List of birds of Kenya

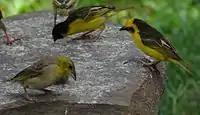
These baglafecht weavers (black and yellow) and village weaver (pale) gathered at a feeder at the Masai Mara.

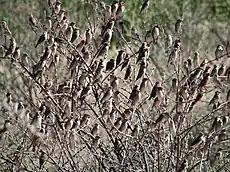
The red-billed quelea frequently occurs in swarming, wandering flocks in Kenya.

The sunbirds and spiderhunters are very small passerine birds which feed largely on nectar, although they will also take insects, especially when feeding young. Flight is fast and direct on their short wings. Most species can take nectar by hovering like a hummingbird, but usually perch to feed.